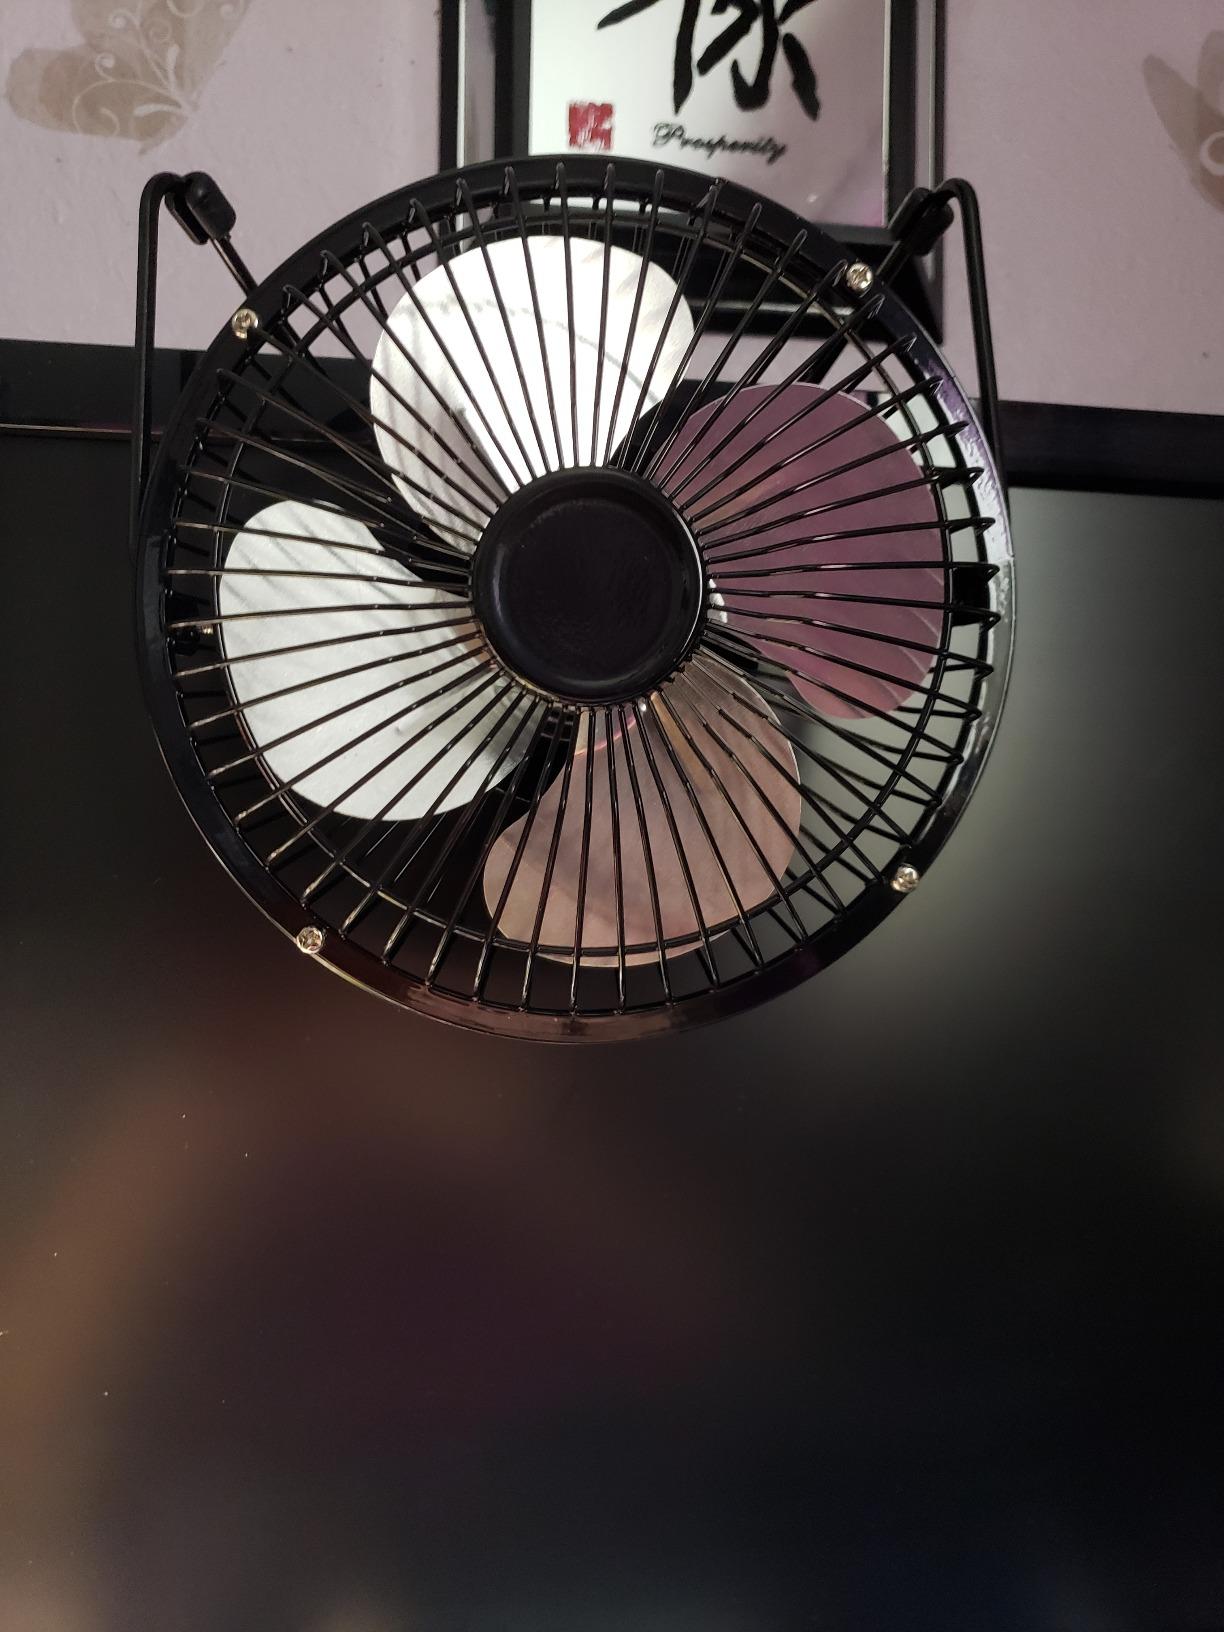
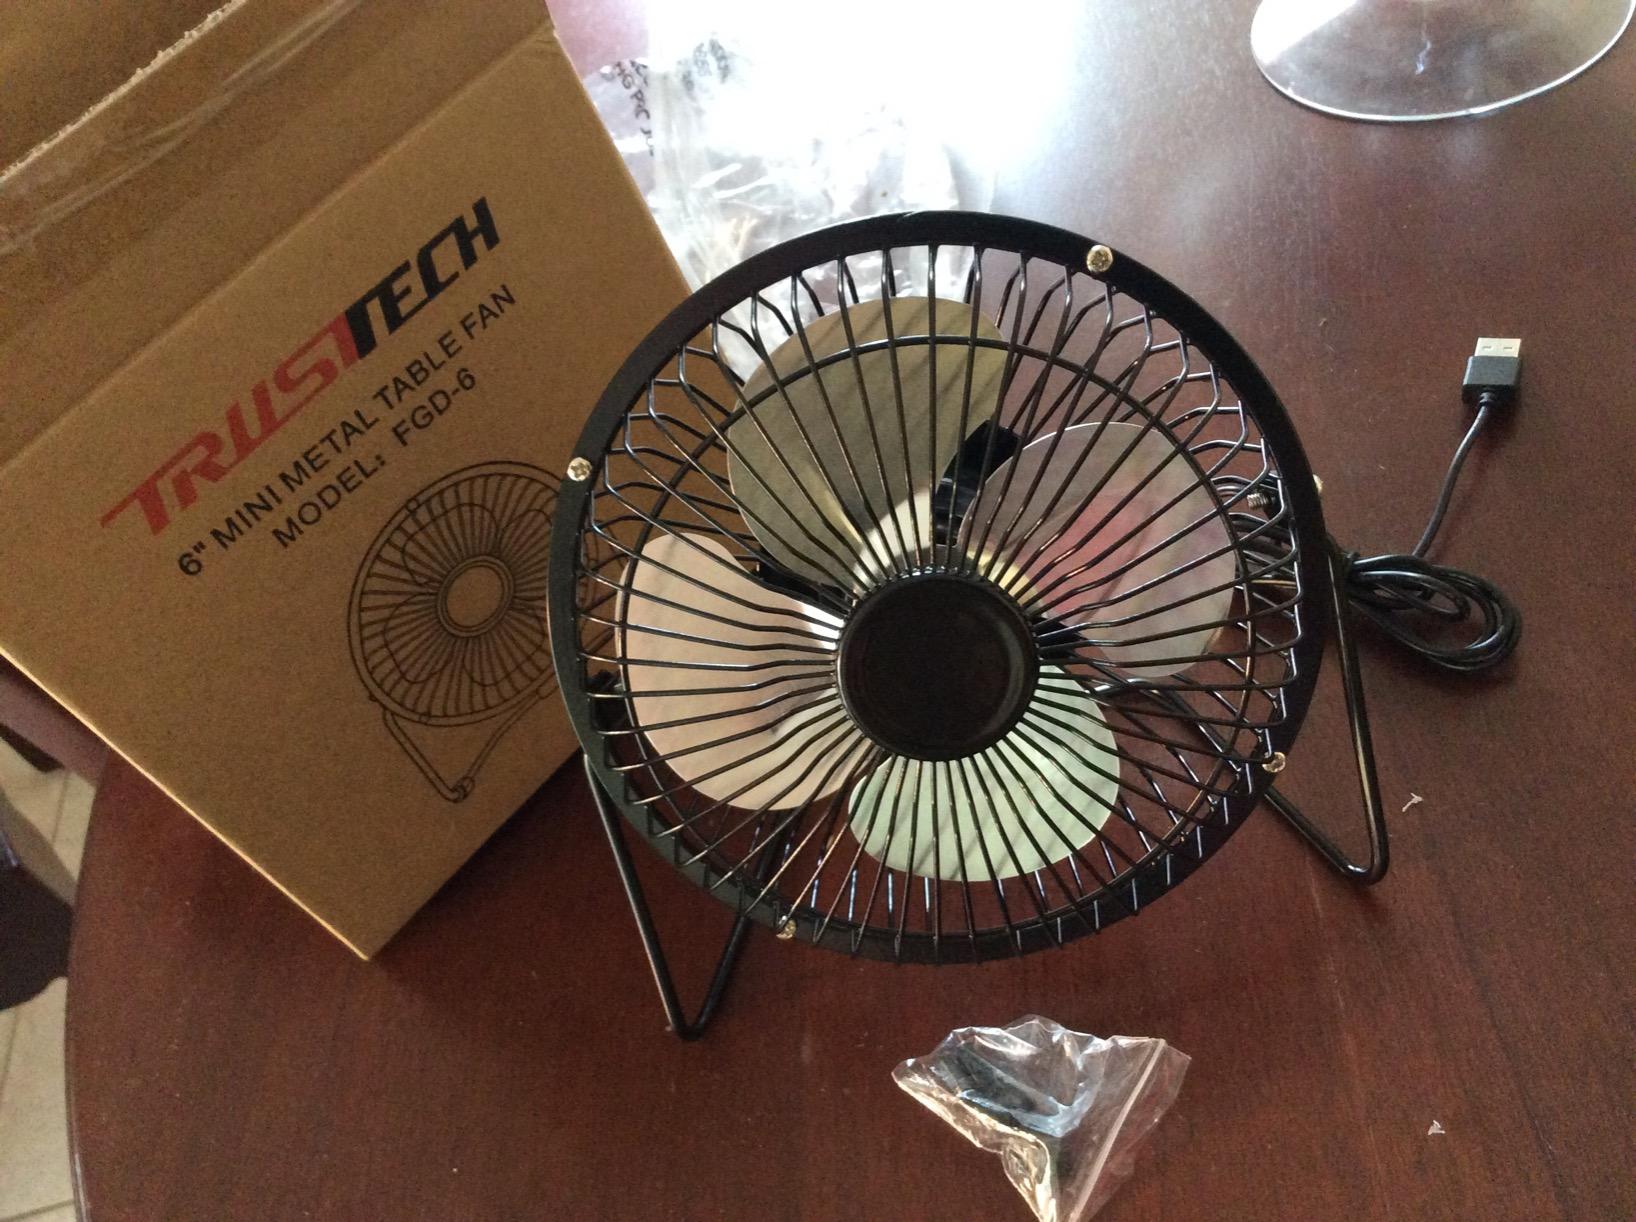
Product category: fan
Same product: yes